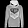
Label: Pullover